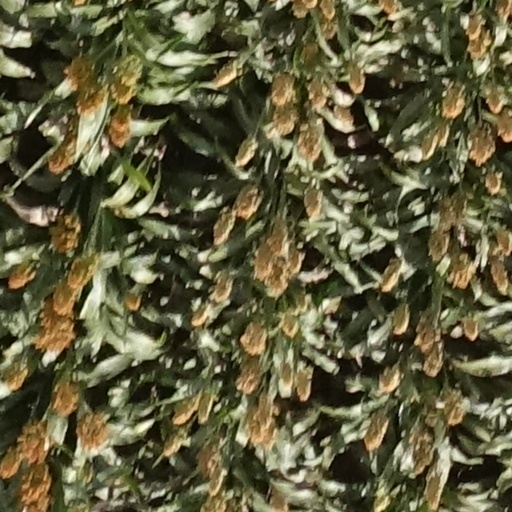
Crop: sorghum